List of Christmas dishes

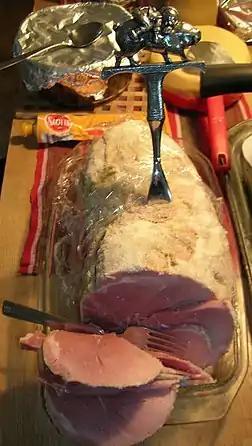
Christmas ham

Pigs in blankets (Chipolata sausages wrapped in bacon)